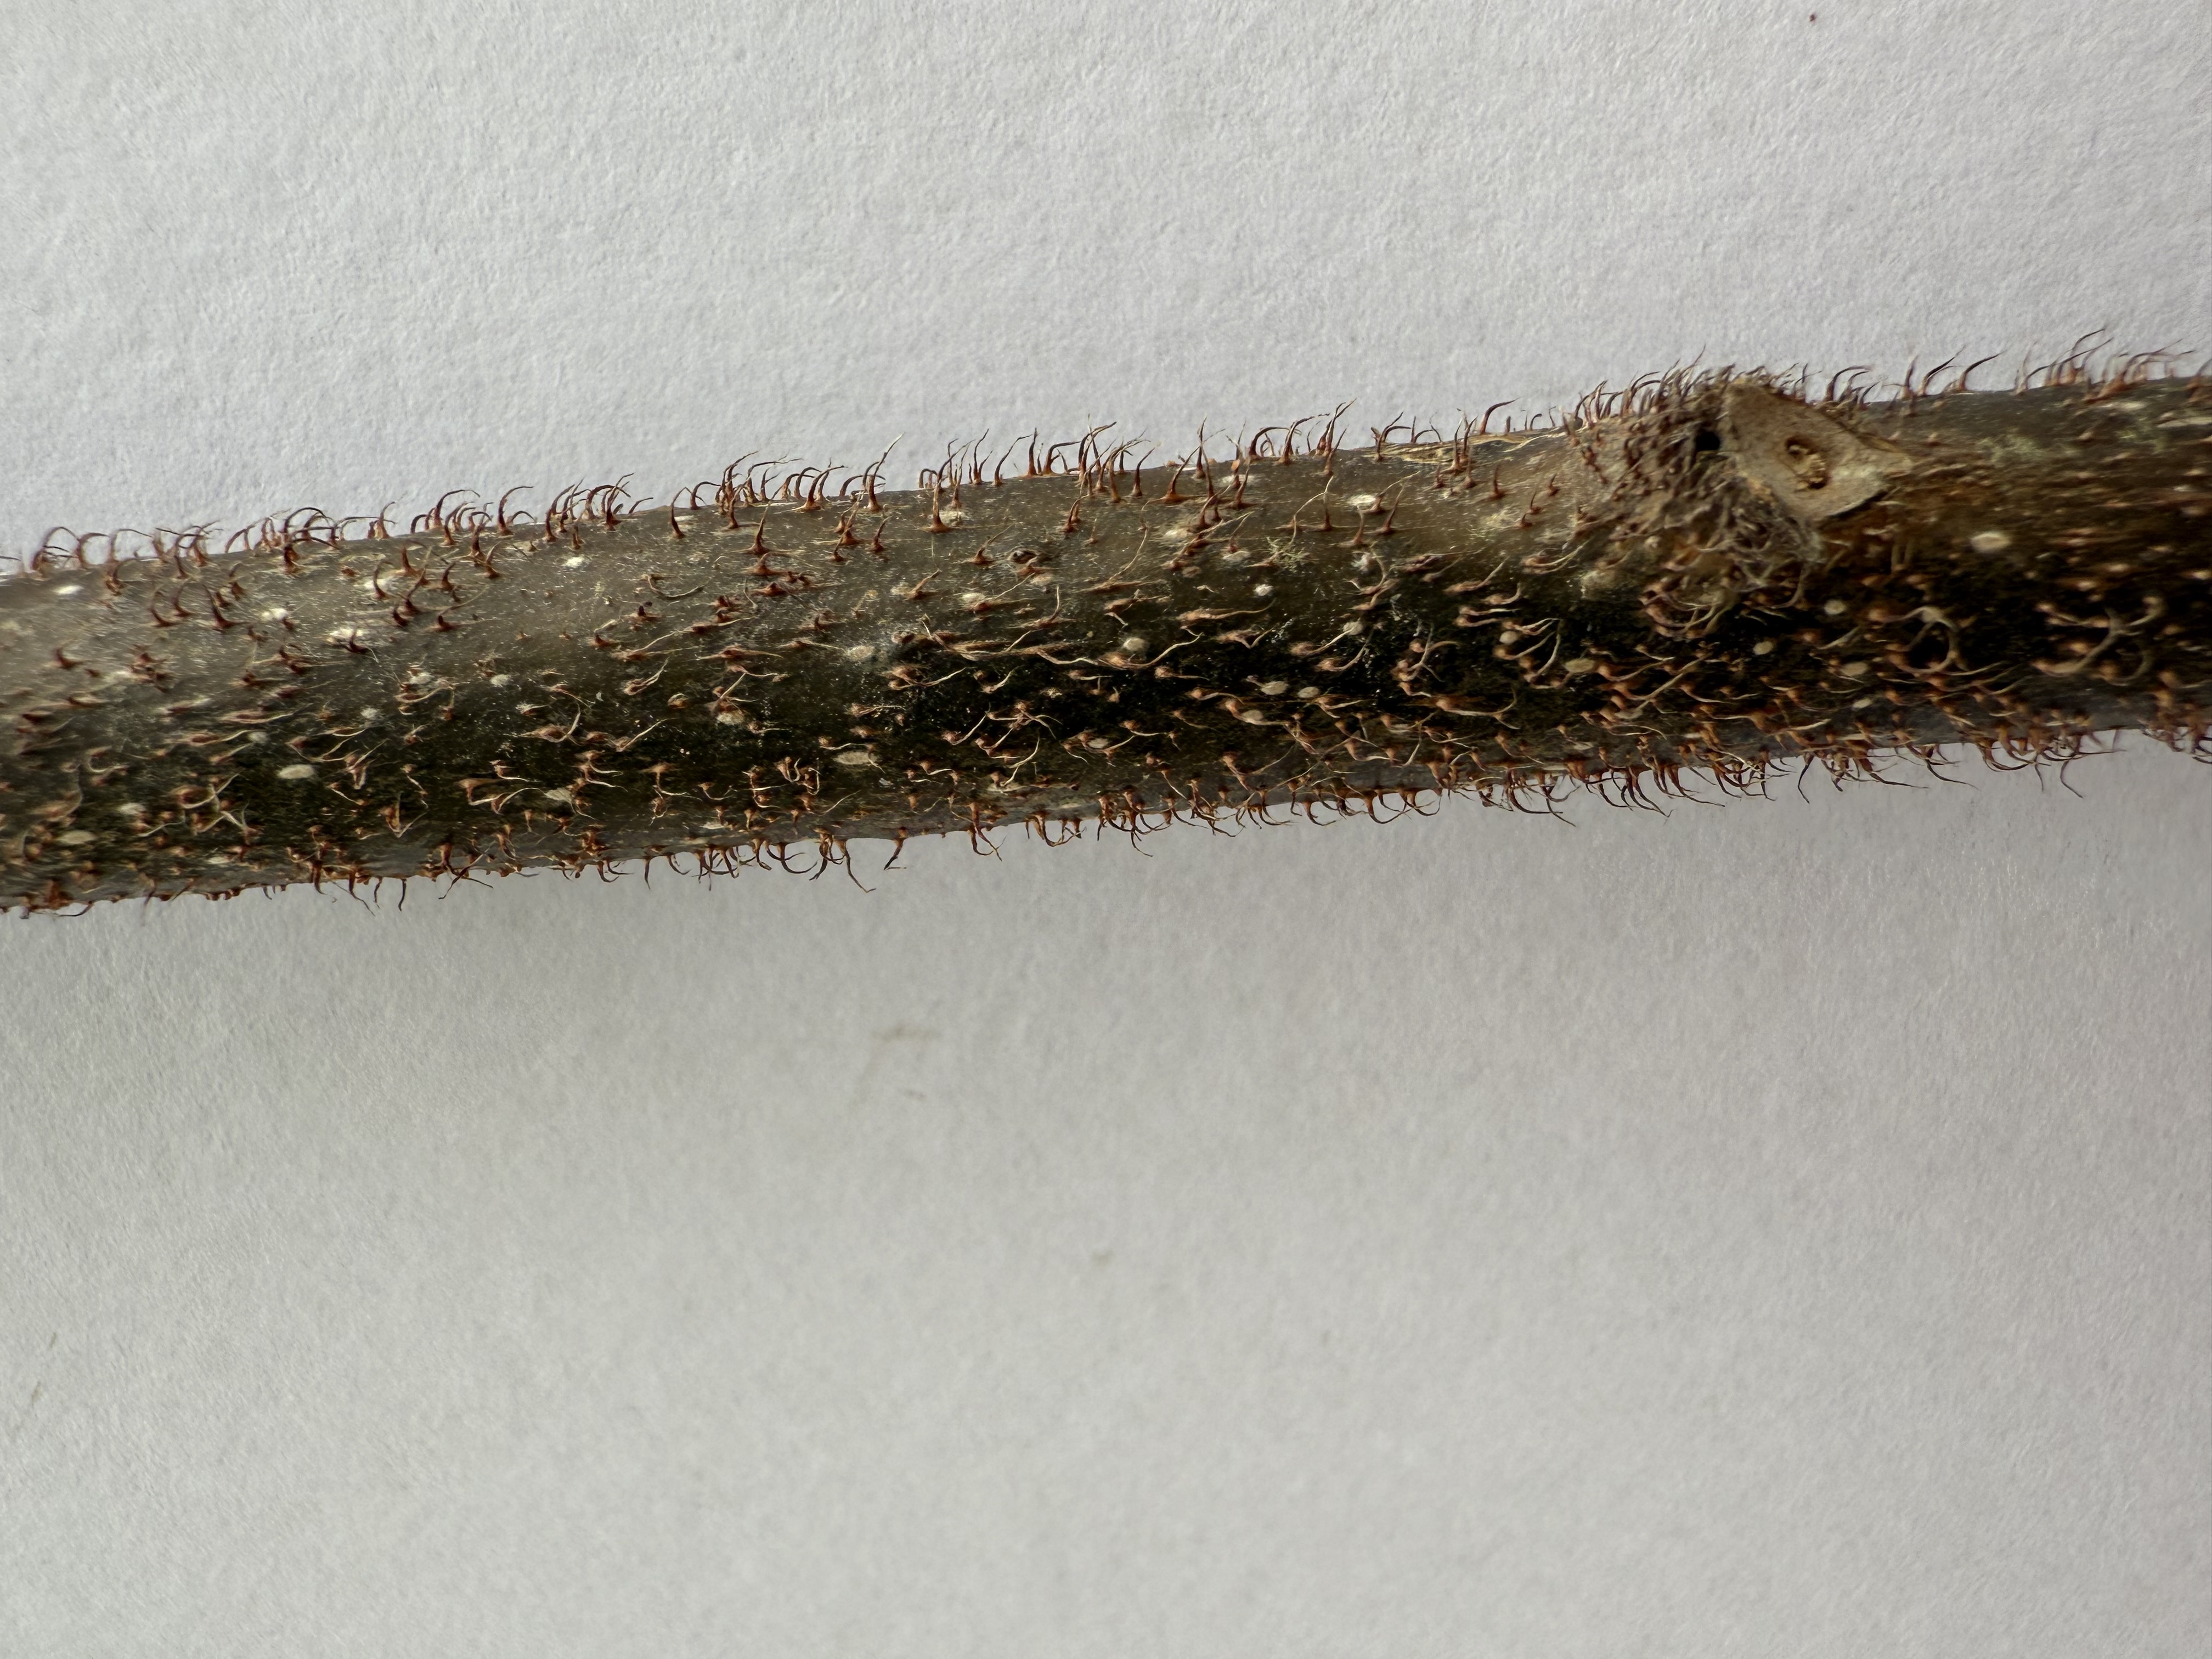
Variety: Kiwi